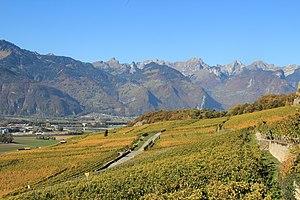
Ollon est une commune suisse du canton de Vaud située dans le district d'Aigle, dans le Chablais vaudois.